Battle of Augusta (1862)

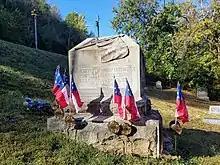
Confederate monument in Payne Cemetery

Around noon Basil Duke's Confederate force approached Augusta from Brooksville and occupied the heights overlooking the town. Two Union gunboats, the "Florence Miller" and "Belfast", were on the Ohio River, and the latter boat fired three to five rounds from its twelve-pounder howitzer at the gathering Confederates, inflicting a few losses among a Confederate gun crew. The Confederate guns, a pair of six-pounder mountain howitzers known as the "bull pups" fired in return, causing a few hits to the boats as well as some consternation on the part of the gunboat captains. Duke dispatched the Confederate advanced guard and Company A towards a sand bar on the Ohio River east of town. Seeing this force coming down off the hill, and knowing the Confederate artillery could cause damage to the lightly defended boats (a single row of hay protected the "Belfast's" boiler), the gunboats moved upriver away from Augusta, with the "Florence Miller" counting over 150 holes caused by the Confederate small arms from the force now on the sand bar.